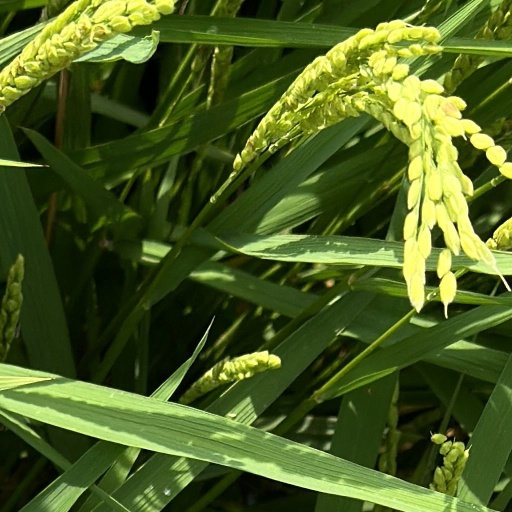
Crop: rice